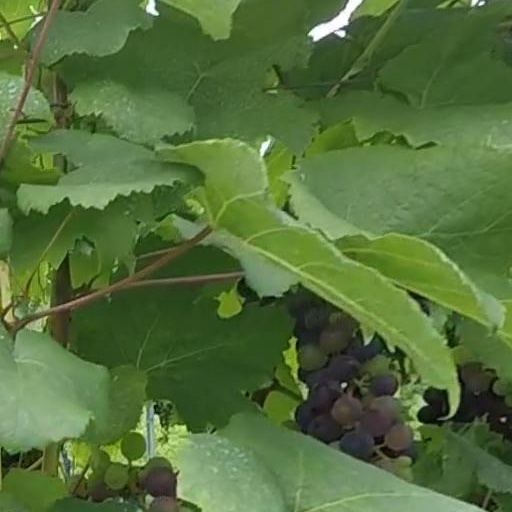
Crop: grape